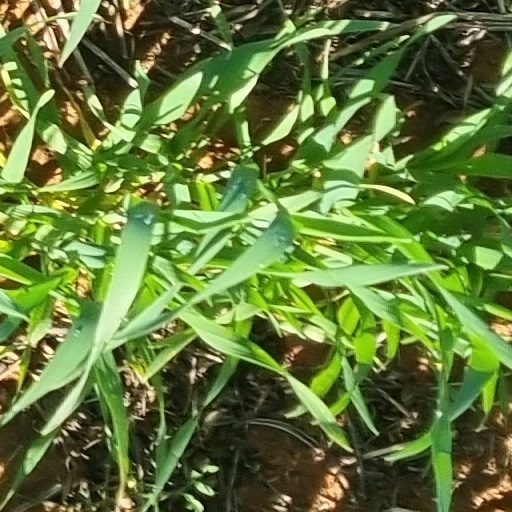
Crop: wheat